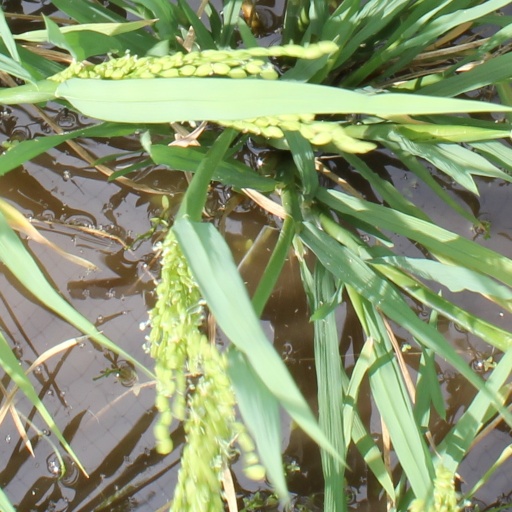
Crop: rice